Nik Turner

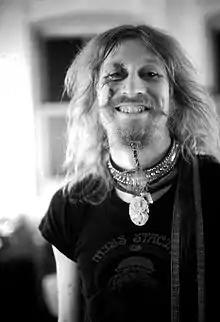
Nik Turner (1974)

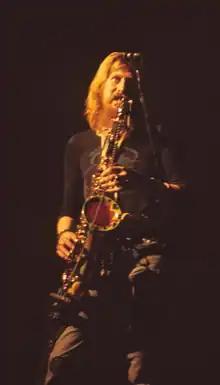
Nik Turner: Hawkwind Hall of the Mountain Grill tour 1974

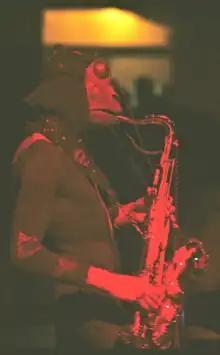
Nik Turner as Green Bug-Eyed Monster in 1974 Hall of the Mountain Grill tour

Of his playing, Turner admitted that "it's the overall feel rather than the individual parts of the music that we're interested in. I don't have any illusions about my technical ability. I tend to use it as an electronic medium rather than an instrument". He became an active and vocal member of the band, pulling in friends such as Dik Mik, Calvert and Barney Bubbles, and involving the band in community and charity projects, sometimes to the chagrin of the others.